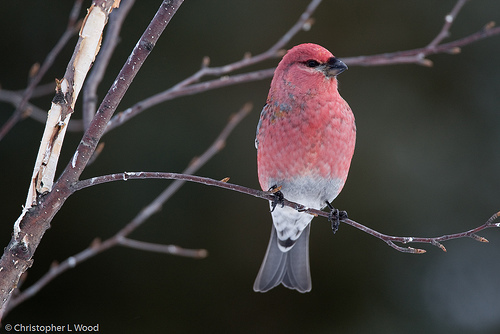
this colorful bird has a white abdomen, pink belly and breast, and gray tail.
the colorful bird has a pink belly and breast with white under tail and black beak.
this little bird is mostly pink with gray vent and tail.
a small bird with mostly red feathers and a gray tail and black beak.
white and grey belly with a dark grey tail. light red, pinkish colored crown, nape, breast and head. black eyes and beak.
small bird has reddish head and chest, gray abdomen, short triangular bill, with black feet, tarsus and tail.
the bird has a red crown and red breast and belly.
this particular bird has a belly that is red and graydeep rose colors on the head, throat, side and belly, with grey inner and outer retrices, and a white under rump.
this small bird has a pink breast, pink head, and a short black pointed bill.
Species: Pine Grosbeak